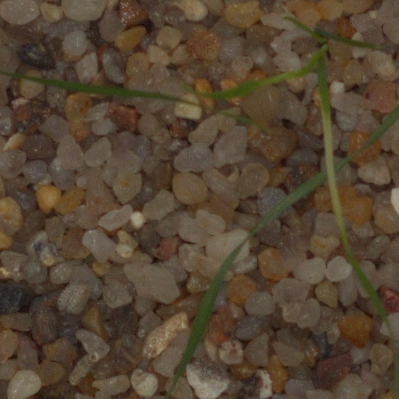
Label: loose_silkybent